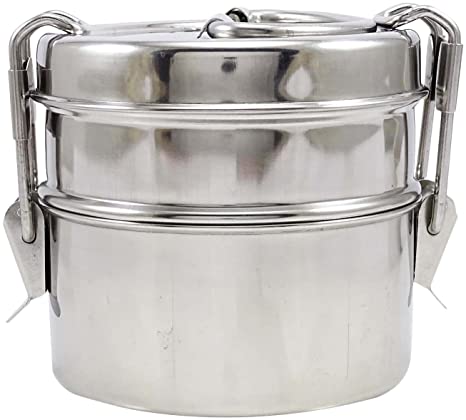
Label: metal